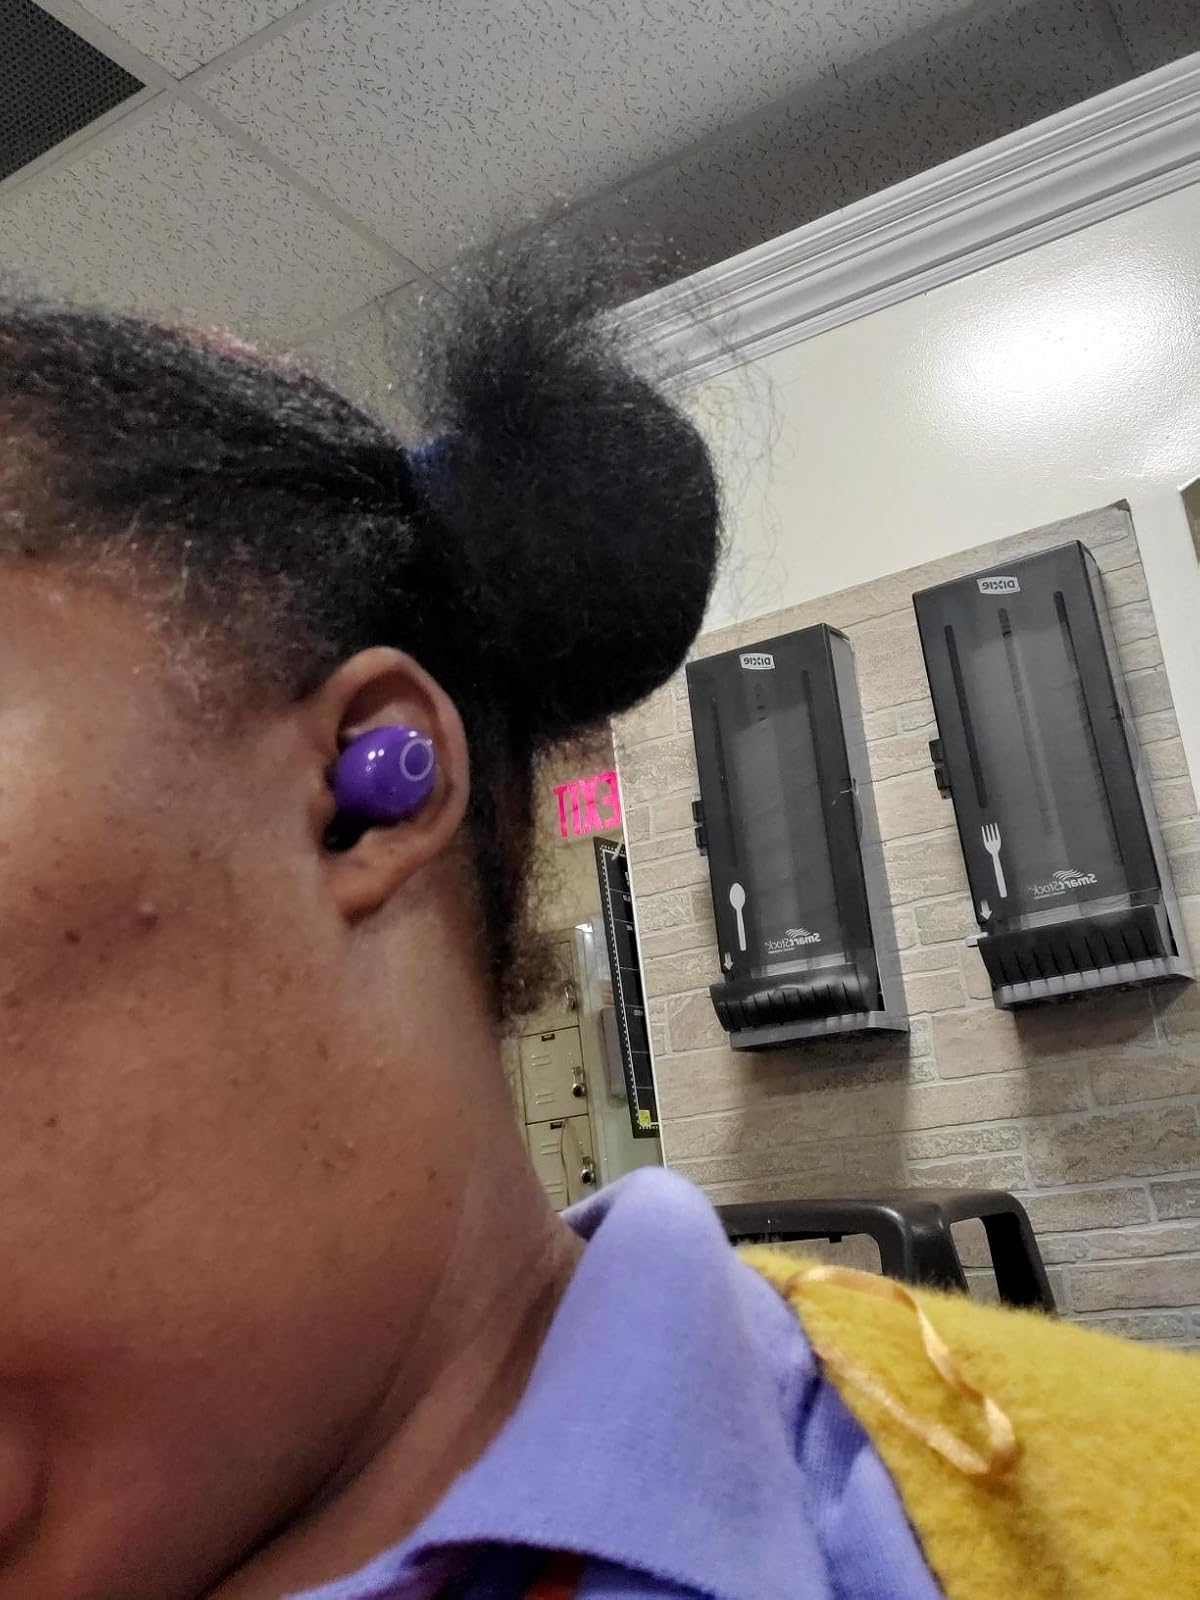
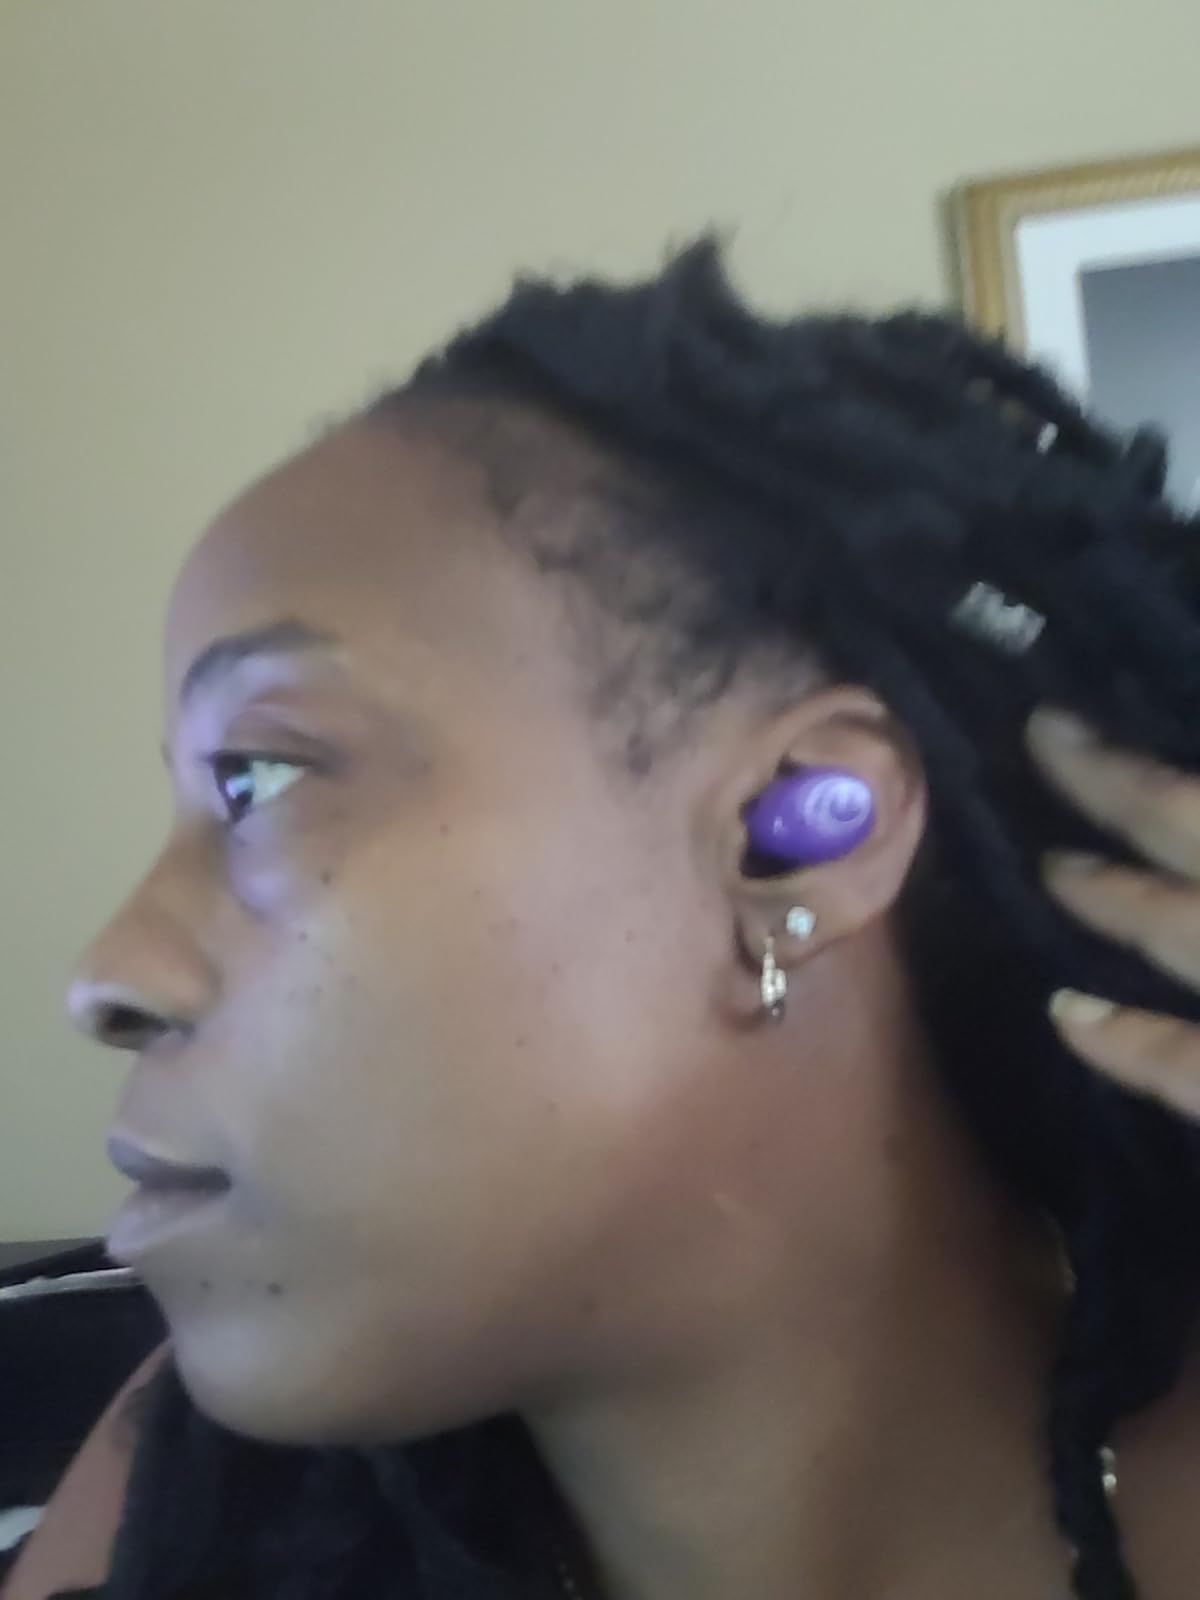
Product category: earbuds
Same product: yes